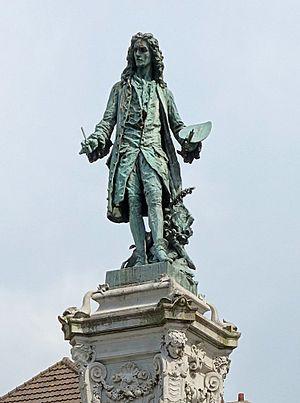
Monument à Antoine Watteau à Valenciennes